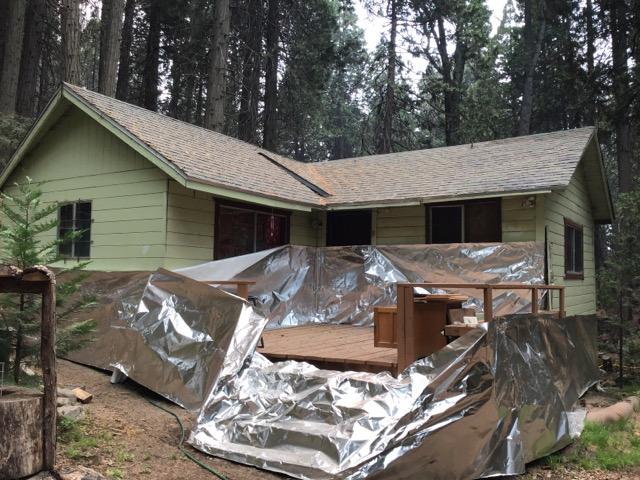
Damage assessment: no_damage